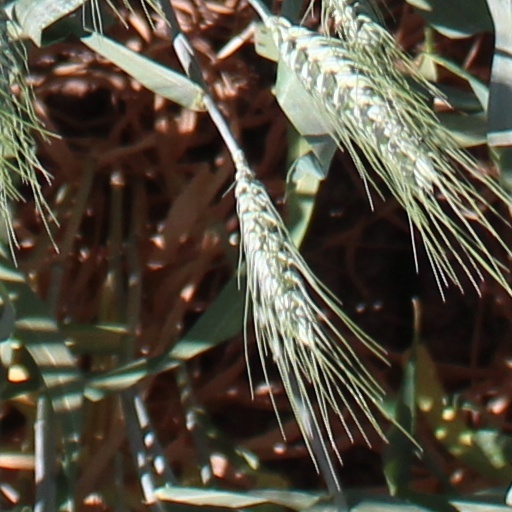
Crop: wheat